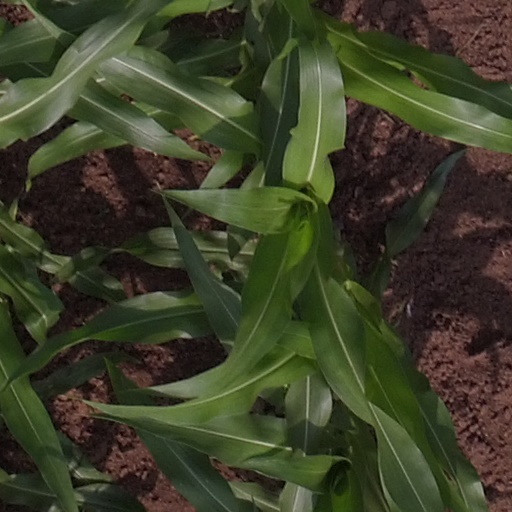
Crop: maize; corn